Monarchy of the North

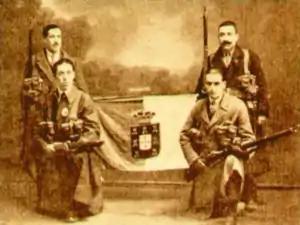
Monarchist counter-revolutionary soldiers holding the flag of the monarchy after the capture of Porto.

Though the first monarchist incursion into Chaves (1911) had failed, Paiva Couceiro regrouped with his supporters across the border in Galicia to launch a second, more powerful attempt at capturing the city. Unlike the initial incursion, the preparations for the second movement were well supplied and supported, having received unofficial aid from Spain, which feared that the radical republican policies of the First Portuguese Republic would cross the border into Spain, where the monarchy stood on uneasy stilts.